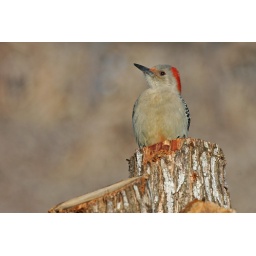
Red-bellied woodpecker resting on what is too common in Florida, a tree STUMP.